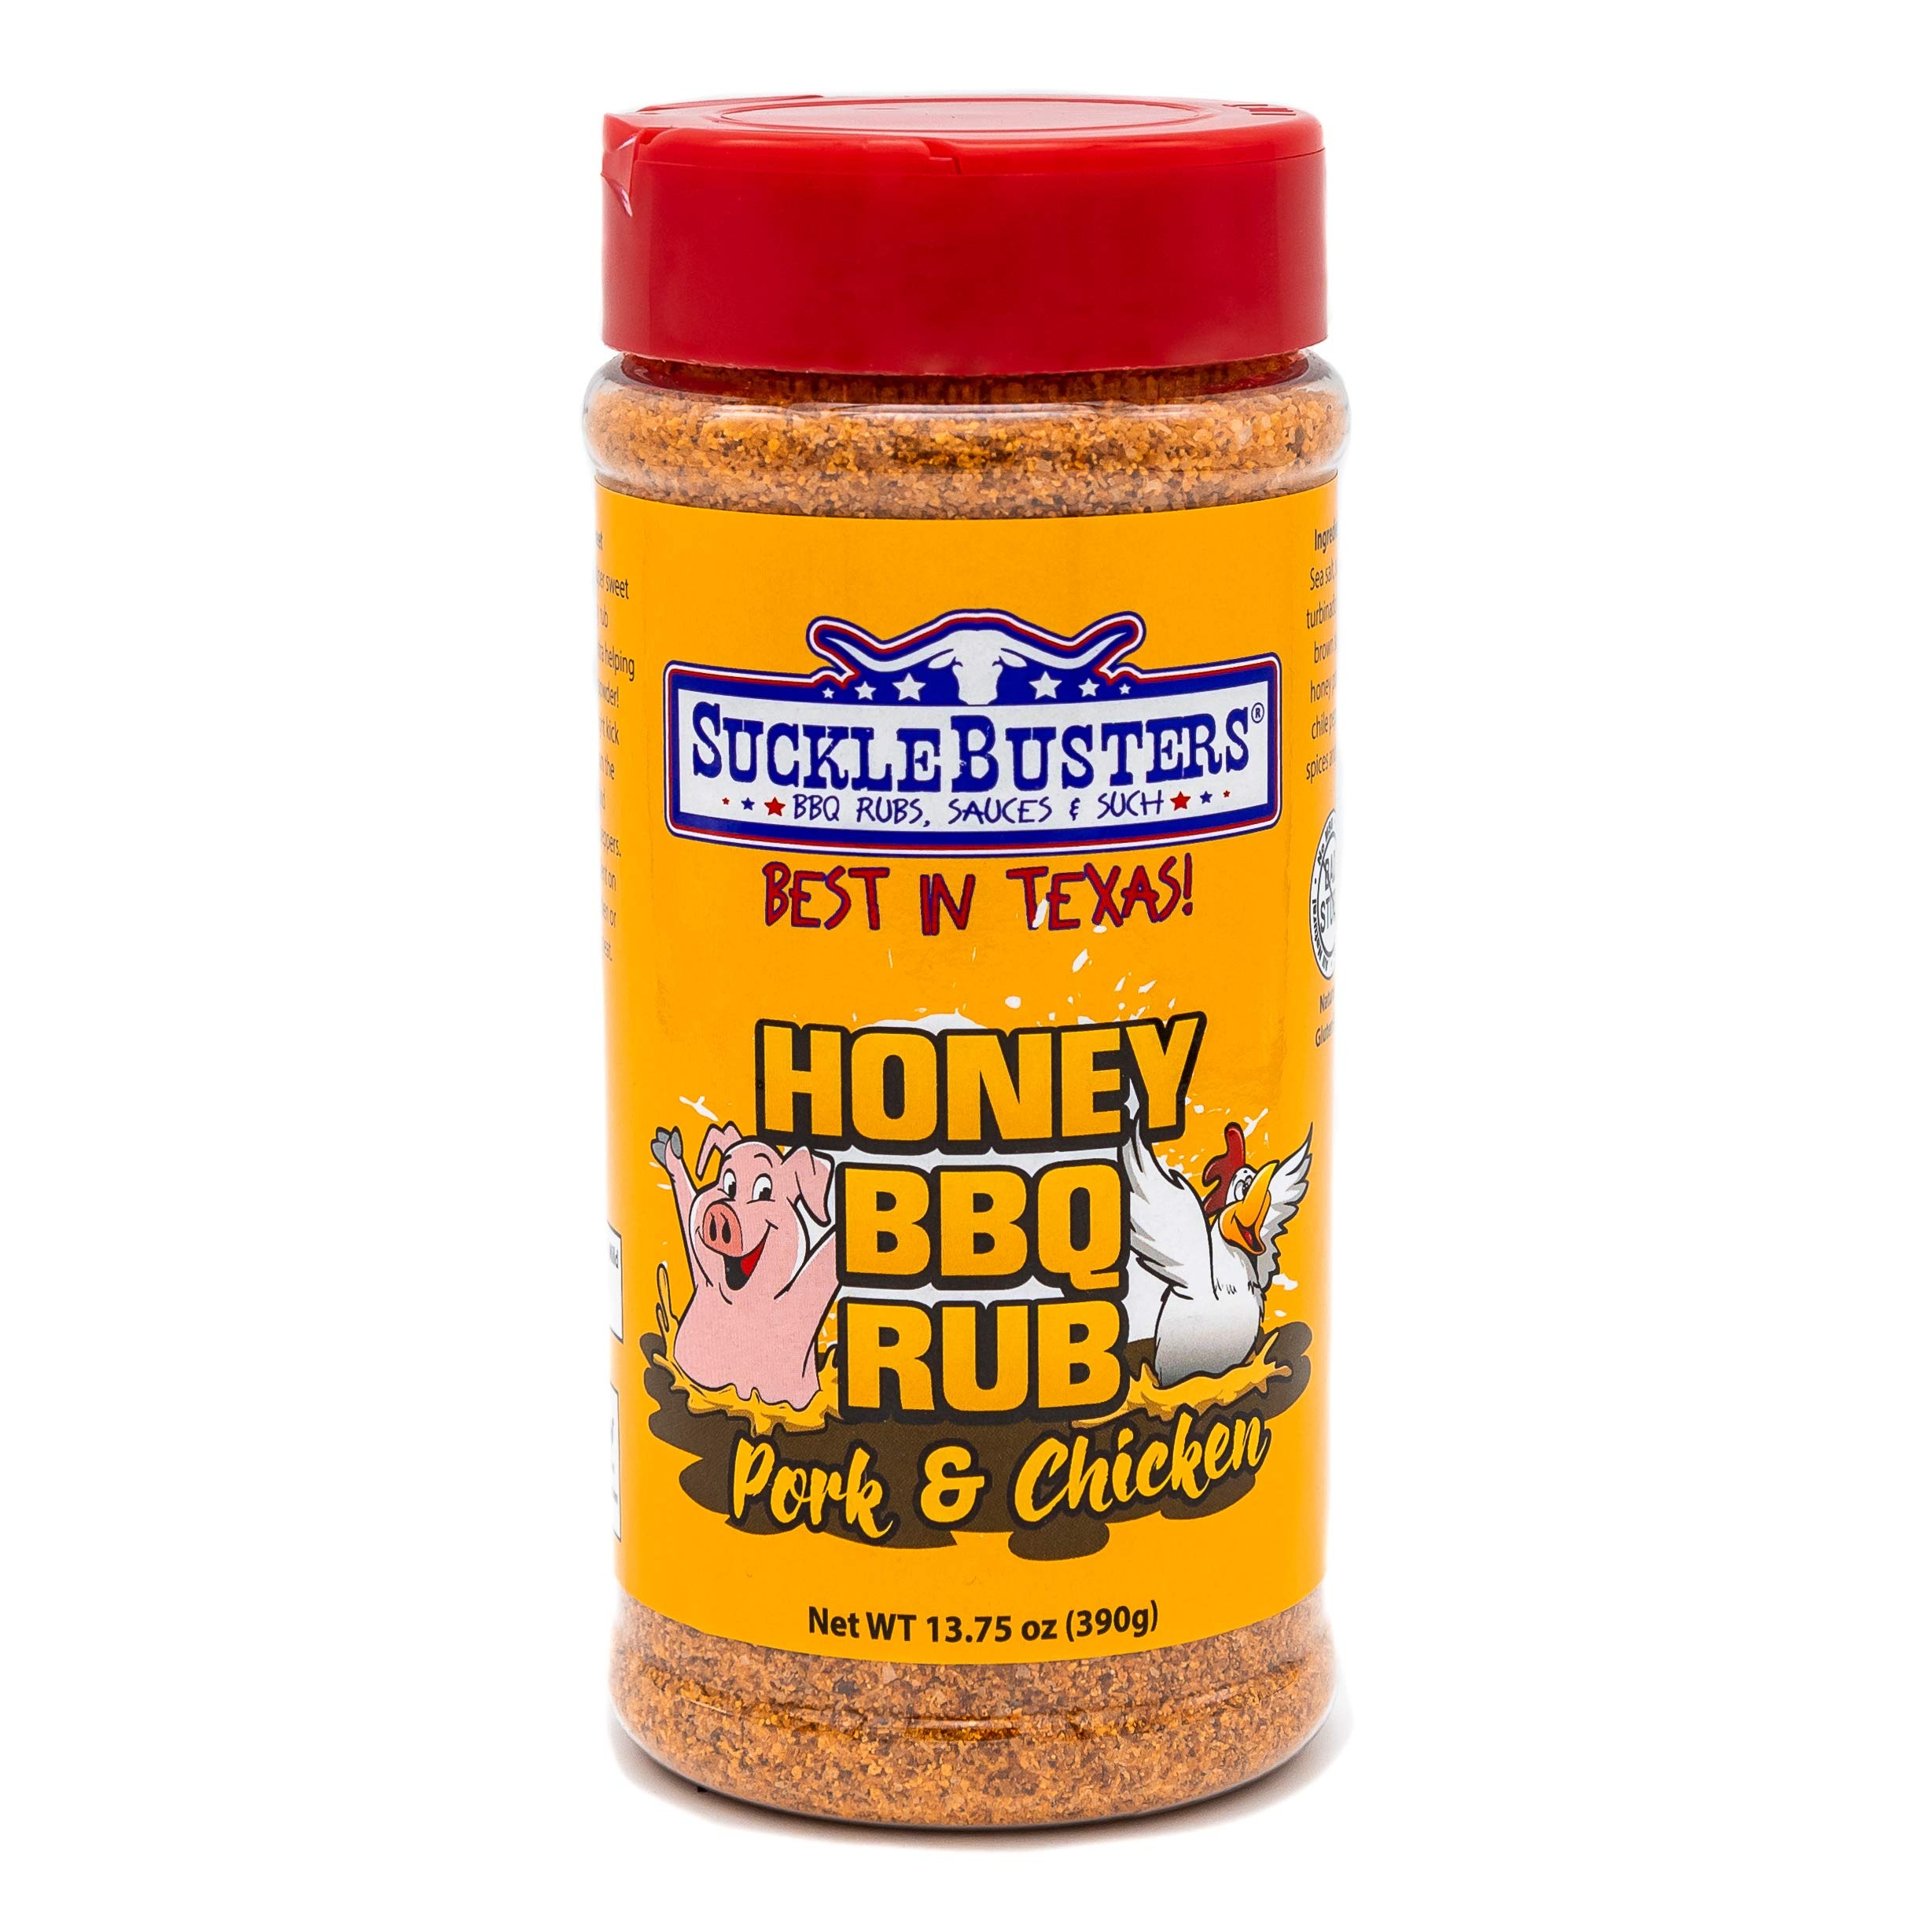
Item Name: SuckleBusters Honey BBQ Rub: Award-Winning Sweet & Smoky, Sweey-Honey Seasoning for Pork & Chicken, Gluten-Free, No MSG Shaker (13.75oz)
Bullet Point 1: Delicious Honey BBQ Rub excellent on Pork and chicken
Bullet Point 2: Savory and sweet flavor with a medium amount of heat
Bullet Point 3: Amazing BBQ and Low-N-Slow Smoking Rub
Bullet Point 4: If you like sweet - the BBQ rub is for you!
Bullet Point 5: No MSG, Gluten-Free
Value: 13.75
Unit: Ounce

Price: 11.99